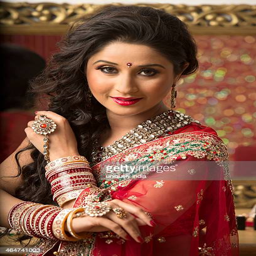
portrait of a smiling bridal woman